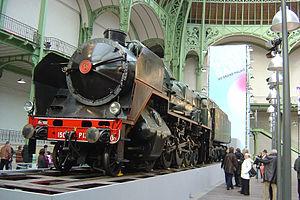
Les Decapod de la série 150 P numéros 1 à 115 sont des locomotives à vapeur unifiées de la SNCF mises en service entre avril 1940 et avril 1950.
La Cité du Train - Patrimoine SNCF, à Mulhouse, est le plus grand musée ferroviaire d'Europe.